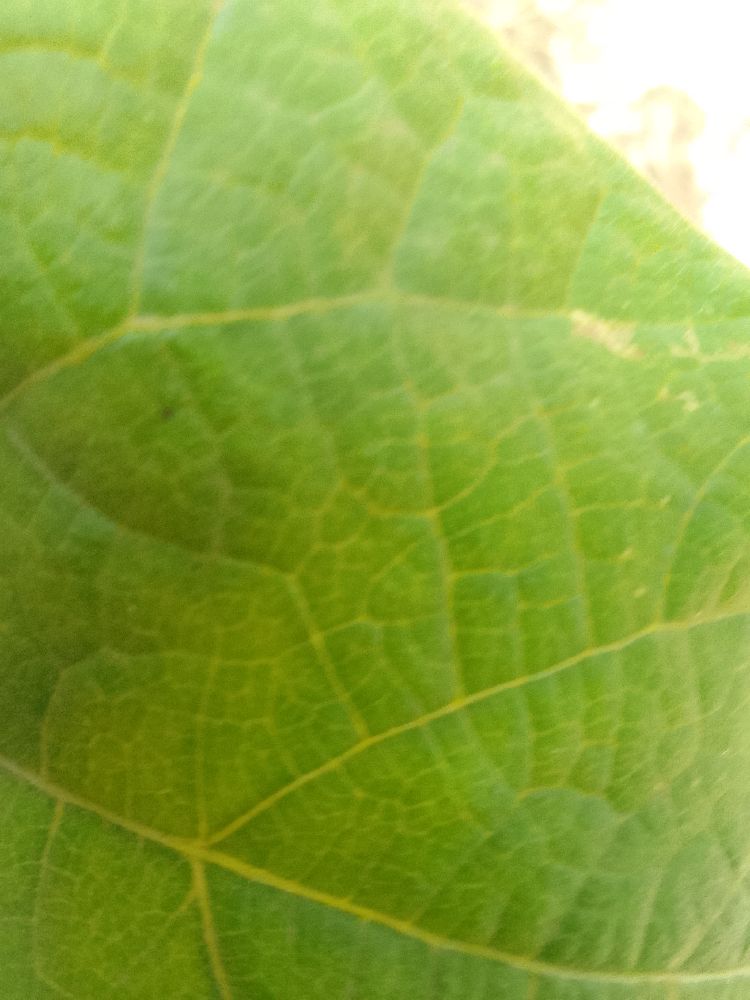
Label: healthy